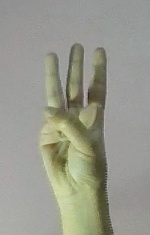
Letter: thaa